Saint Sebastian Tended by Saint Irene

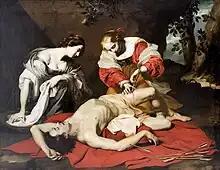
One of three versions of the subject by Nicolas Régnier, c. 1625

Saint Sebastian Tended by Saint Irene is an incident in the legends of Saint Sebastian and Saint Irene of Rome. It was not prominent in the hagiographical literature until the late Renaissance, and is hardly seen in art before then. As an artistic subject, normally in painting, it suddenly became popular from the 1610s, though found in predella scenes as early as the 15th century, and was most popular until about the 1670s.